Charles Richardson (cricketer, born 1864)

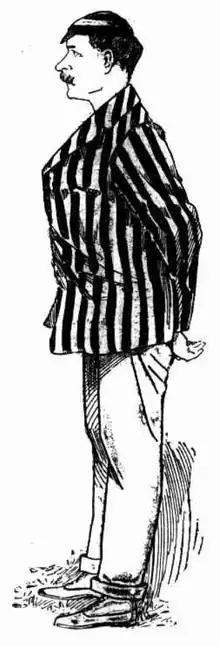

Charles Augustus Richardson (22 February 1864 – 17 August 1949) was an Australian-born cricketer who captained the New Zealand cricket team and scored its first century. He also scored the world's first first-class century of the 1900s.